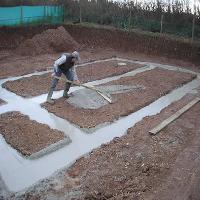
Weather: cloudy or overcast